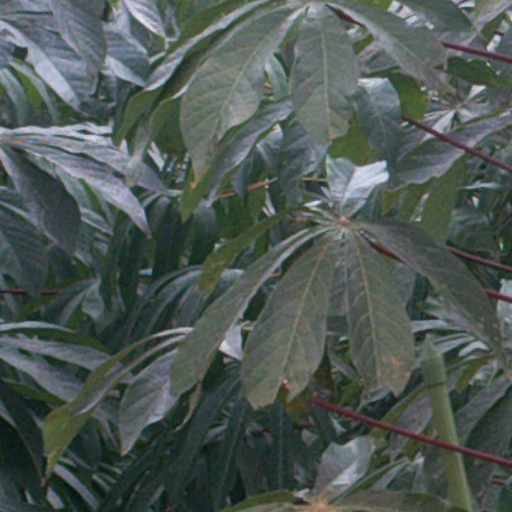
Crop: cassava